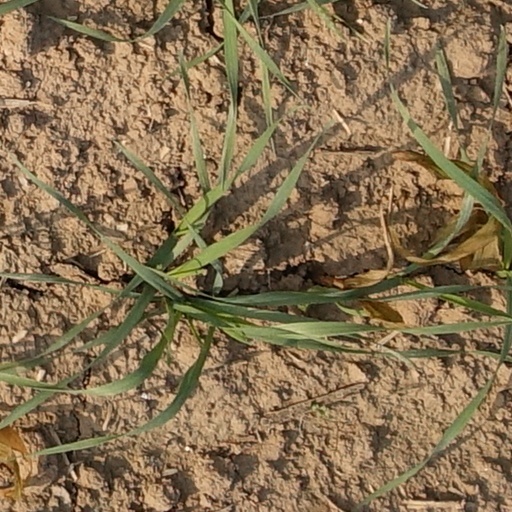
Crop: wheat